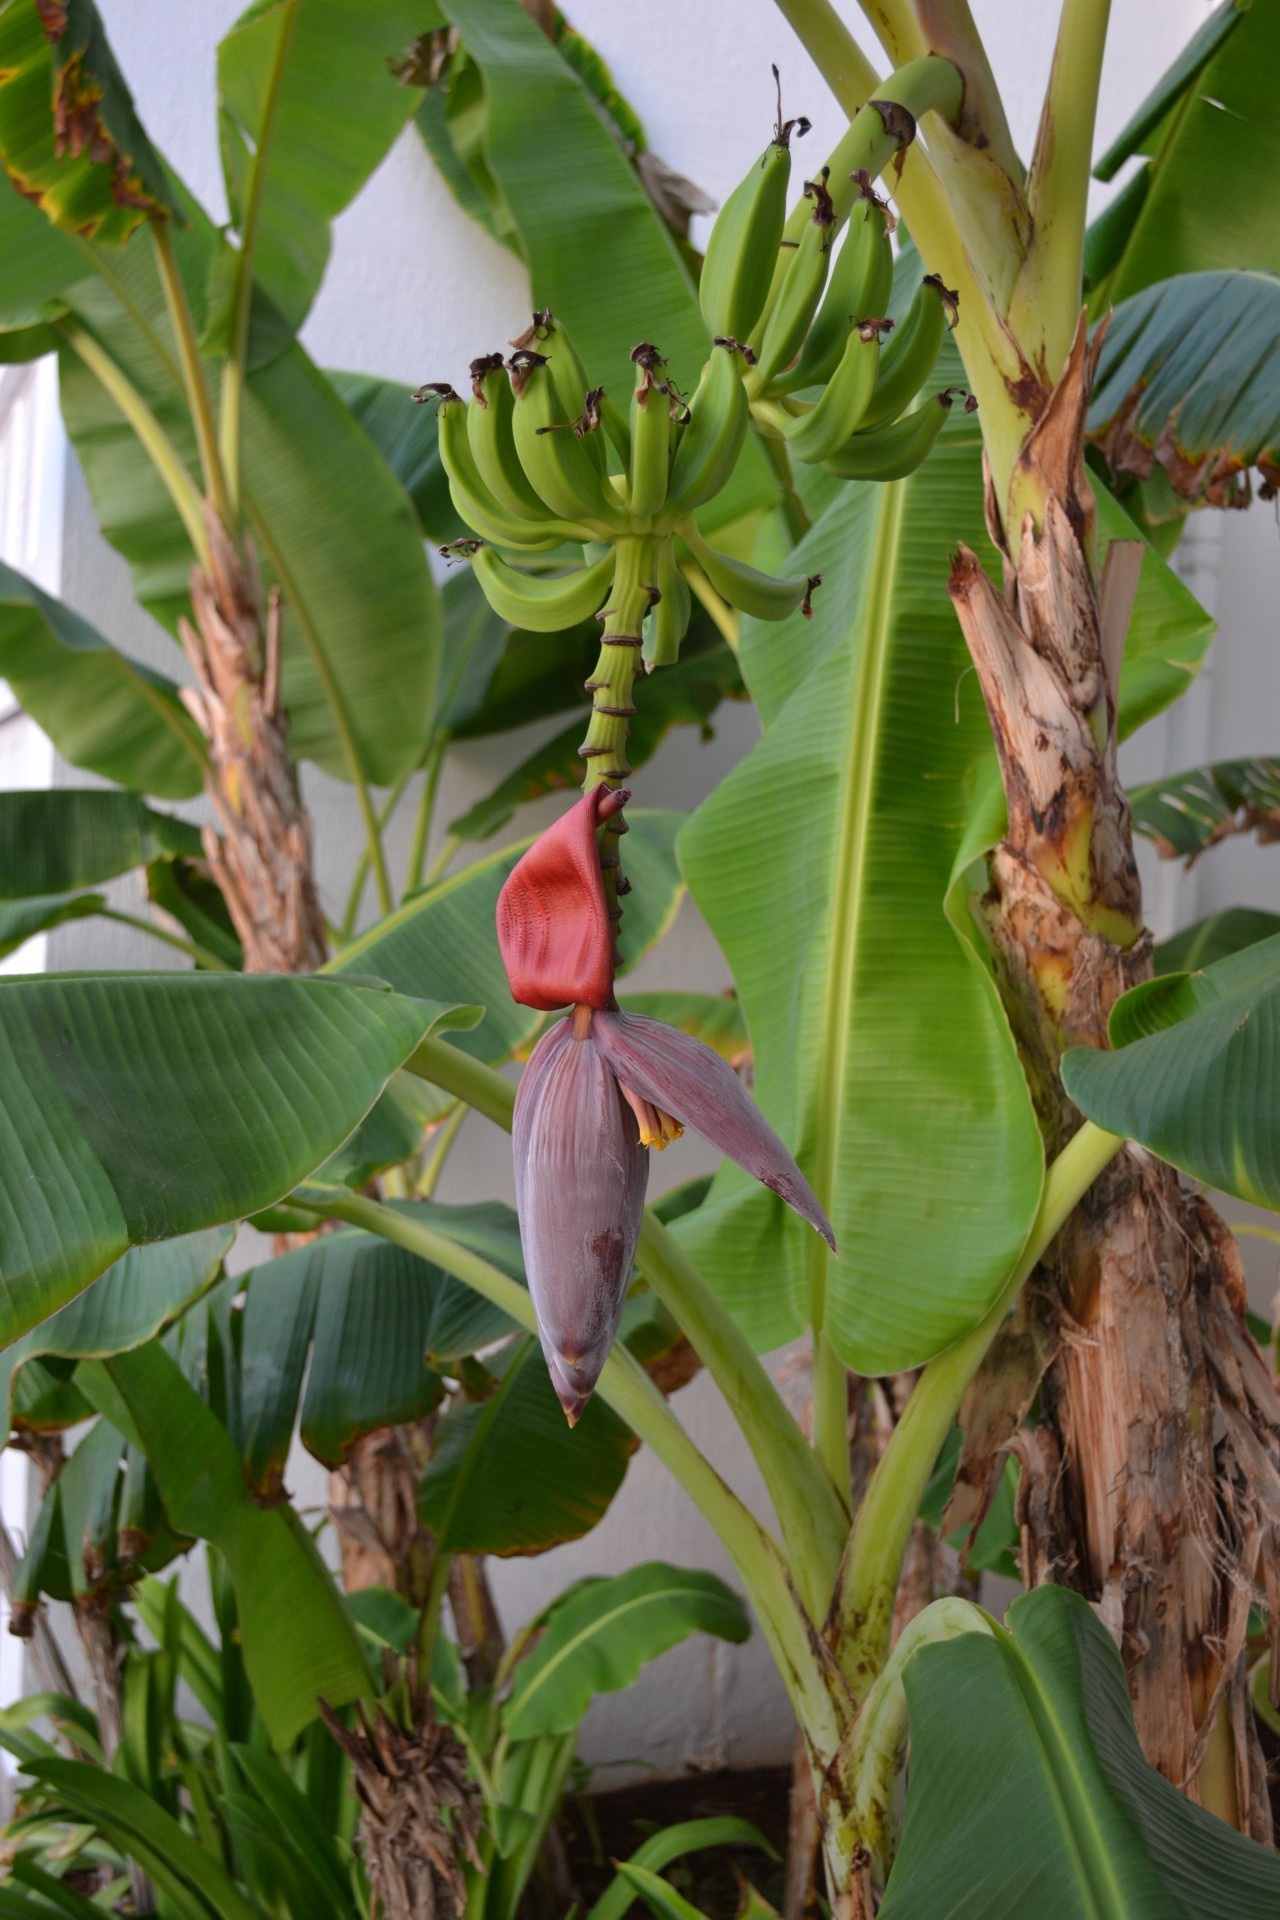
tree, blossom, plant, fruit, stem, leaf, flower, petal, bloom, floral, ripe, environment, food, jungle, ingredient, herb, produce, natural, fresh, botany, agriculture, banana, juicy, healthy, flora, delicious, health, botanical, orchid, wildflower, outdoors, nutrition, vegetation, tasty, vegetarian, raw, horticulture, diet, organic, nutritious, flowering plant, banana tree, land plant, canna family, ensete